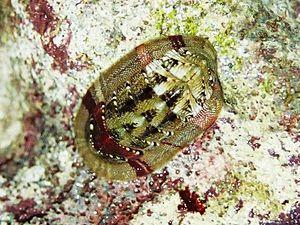
Chiton sp. près de Kekova en Turquie
Les polyplacophores, ou chitons, ou oscabrions, sont une classe de mollusques brouteurs dont la coquille est composée de 7 ou 8 plaques articulées. Ces plaques sont en aragonite. C'est la constitution de la coquille en plaques multiples qui fait appeler ces animaux polyplacophores.